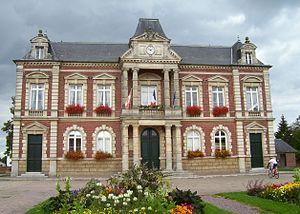
Mairie de Bourgtheroulde-Infreville (Eure, France).